Quarr Abbey House

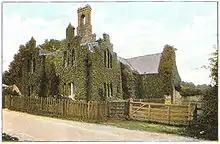
(new) Quarr Abbey House circa 1910 - Original Quarr Abbey House is incorporated in to the new Quarr Abbey

The Quarr Abbey House was one of several houses constructed along the north coast of the Isle of Wight in southern England. Built in the 19th century from the ruins of a Norman abbey, it was a residence of the Cochrane family and was later incorporated into the new Quarr Abbey monastery that was built on the site.